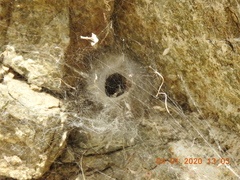
Species: Lactrodectus_hesperus